Peaceful Valley Ranch

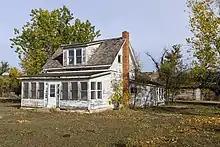
Peaceful Valley Ranch, main house in 2018

The ranch comprises nine main structures. The main ranch house is a 1-1/2 story frame building constructed by Benjamin Lamb. The central portion of the house is abutted on the front and north sides by enclosed porches, and on the rear by a log extension . The roof features prominent shed dormers on the front and back. To the north of the main house is a one-story log lodge, built for dude ranch functions. A 1905 log barn to the east is the other principal building. The remaining buildings were built by the Park Service. for visitor support facilities. The complex includes an extensive corral.